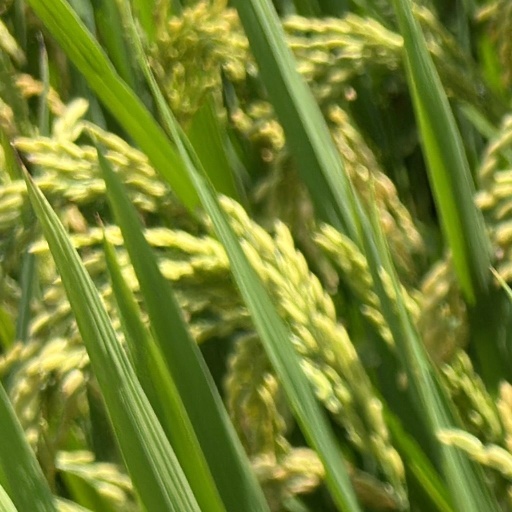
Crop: rice